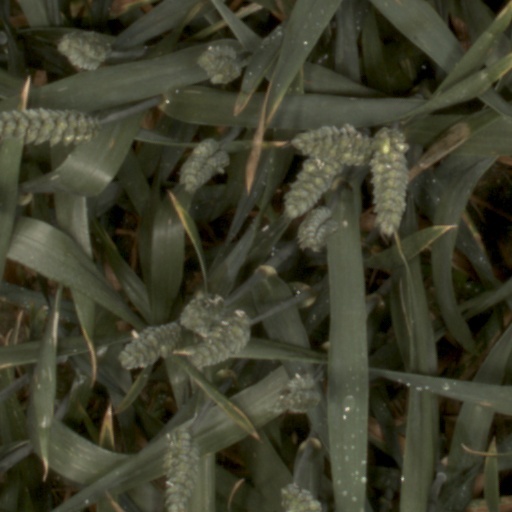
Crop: wheat